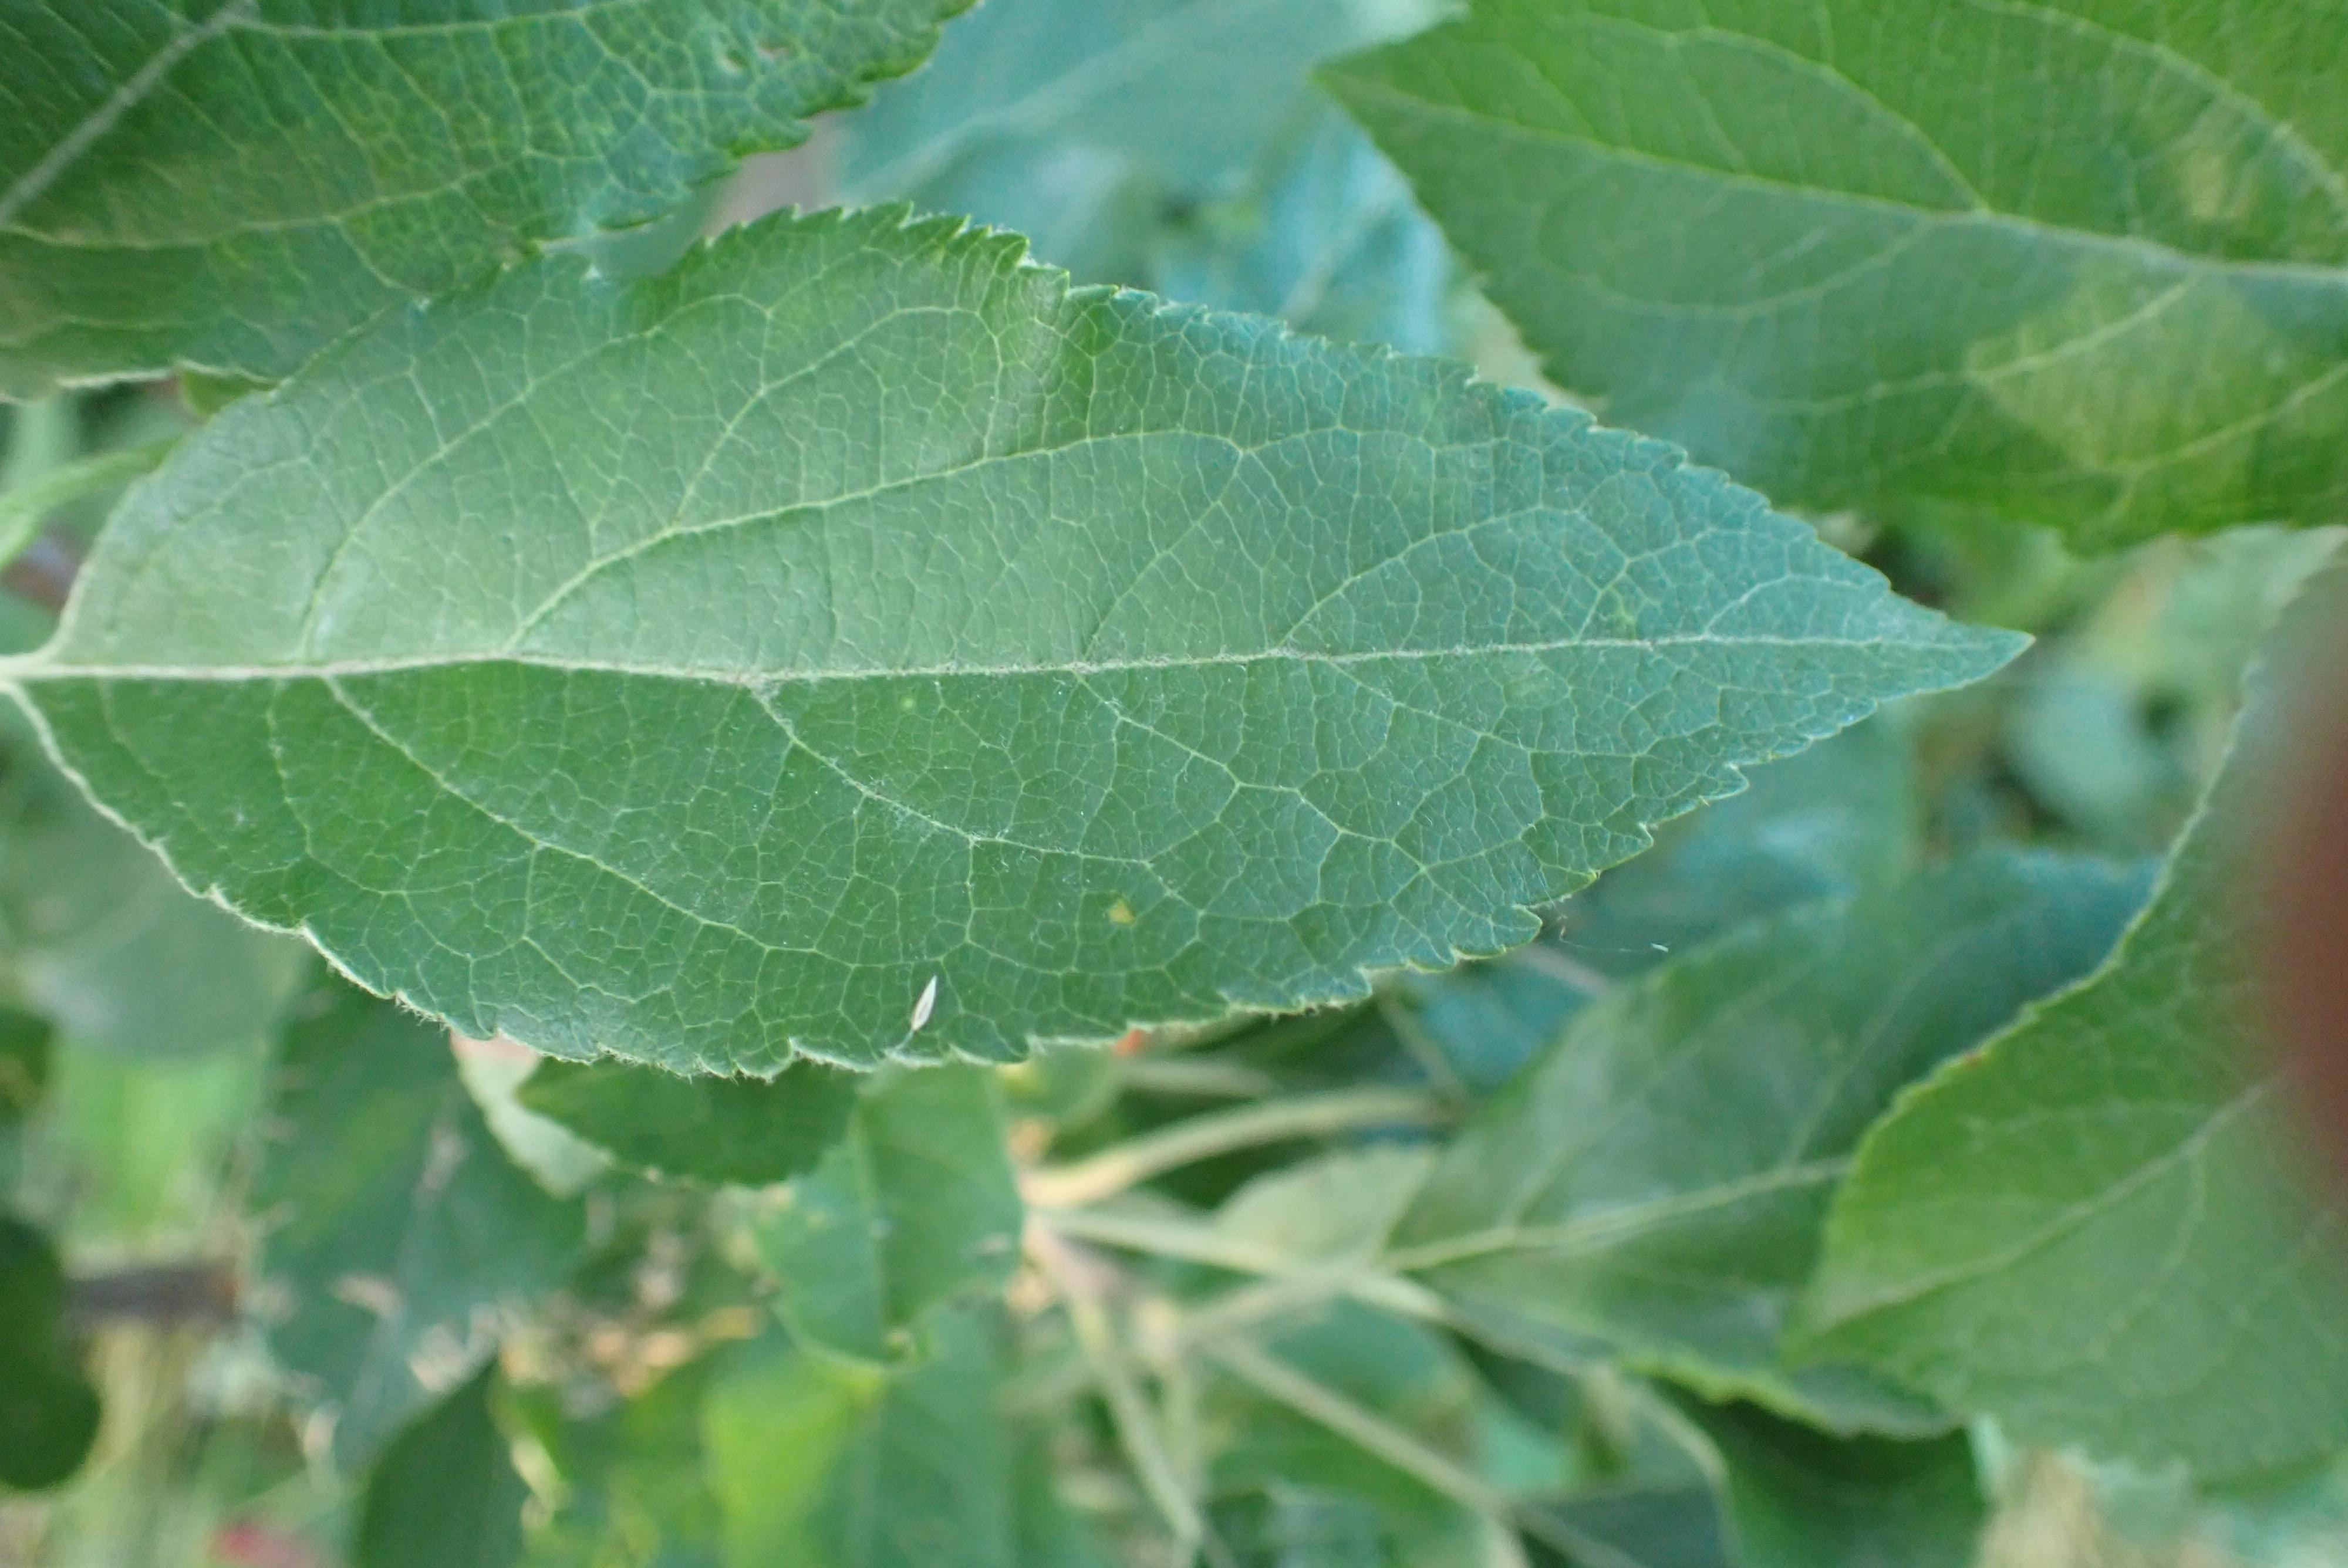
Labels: healthy